CMLL International Gran Prix (2002)

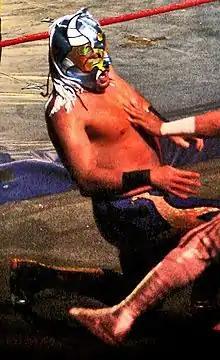
Averno, first time participant in 2002

The CMLL International Gran Prix (2002) was a "lucha libre", or professional wrestling, tournament produced and scripted by the Mexican professional wrestling promotion Consejo Mundial de Lucha Libre (CMLL; "World Wrestling Council" in Spanish) which took place on March 22, 2002, in Arena México, Mexico City, Mexico, CMLL's main venue. The 2002 International Gran Prix was the sixth time CMLL has held an International Gran Prix tournament since 1994 and the first since 1998. All International Gran Prix tournaments have been a one-night tournament, always as part of CMLL's Friday night CMLL Super Viernes shows.